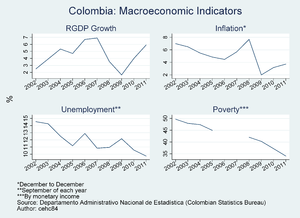
La Colombie, en forme longue la république de Colombie est une république constitutionnelle unitaire comprenant 32 départements. Le pays est situé dans le Nord-Ouest de l'Amérique du Sud ; il est bordé à l'ouest par l'océan Pacifique, au nord-ouest par le Panama, au nord par la mer des Caraïbes, au nord-est par le Venezuela, au sud-est par le Brésil, au sud par le Pérou et au sud-ouest par l'Équateur. La Colombie est le 26ᵉ plus grand pays par sa superficie et le 4ᵉ en Amérique du Sud. Avec plus de 49 millions d'habitants, la Colombie est le 28ᵉ pays le plus peuplé du monde et le 2ᵉ de tous les pays de langue espagnole après le Mexique. La Colombie est une moyenne puissance, la 4ᵉ plus grande économie d'Amérique latine, et la 3ᵉ en Amérique du Sud. La production de café, de fleurs, d'émeraudes, de charbon et de pétrole forme le principal secteur de l'économie colombienne.